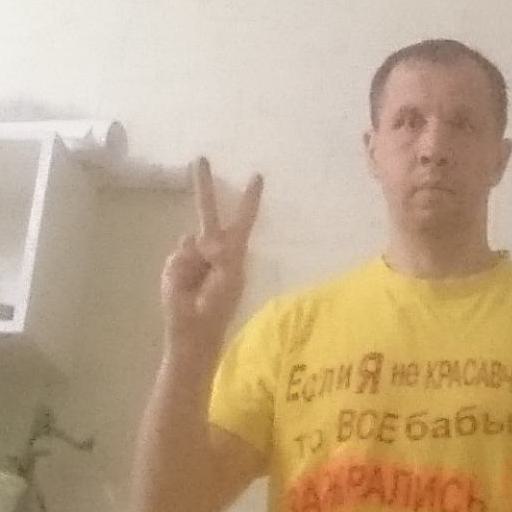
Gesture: peace